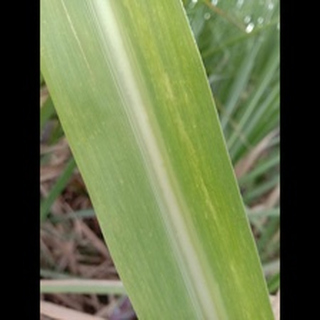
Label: sugarcane_mosaic